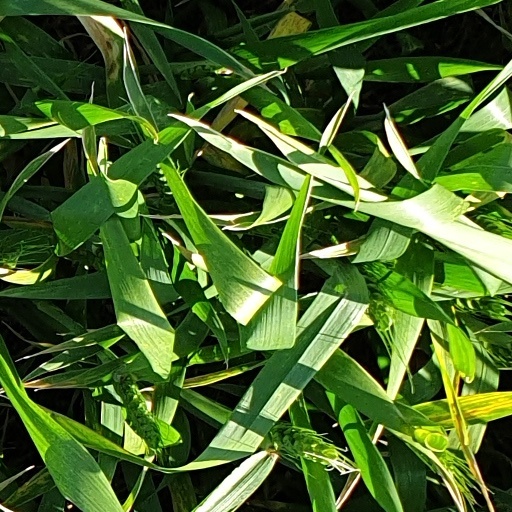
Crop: wheat